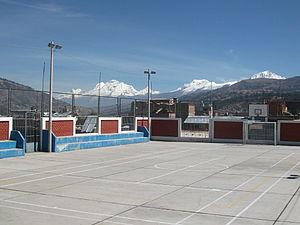
La « Très Noble et Généreuse Ville de Huaraz » et « Capitale de l'Amitié Internationale » se situe dans la partie centrale de la Cordillère des Andes péruvienne, au centre du département de Ancash, sur la rive droite de la rivière Santa à 3 052 m d'altitude dans la vallée Callejón de Huaylas.